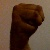
The image shows a hand gesture representing the letter 'M' in Indian Sign Language.